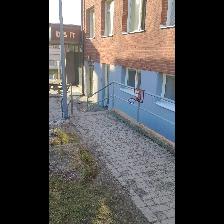
Label: NonHuman